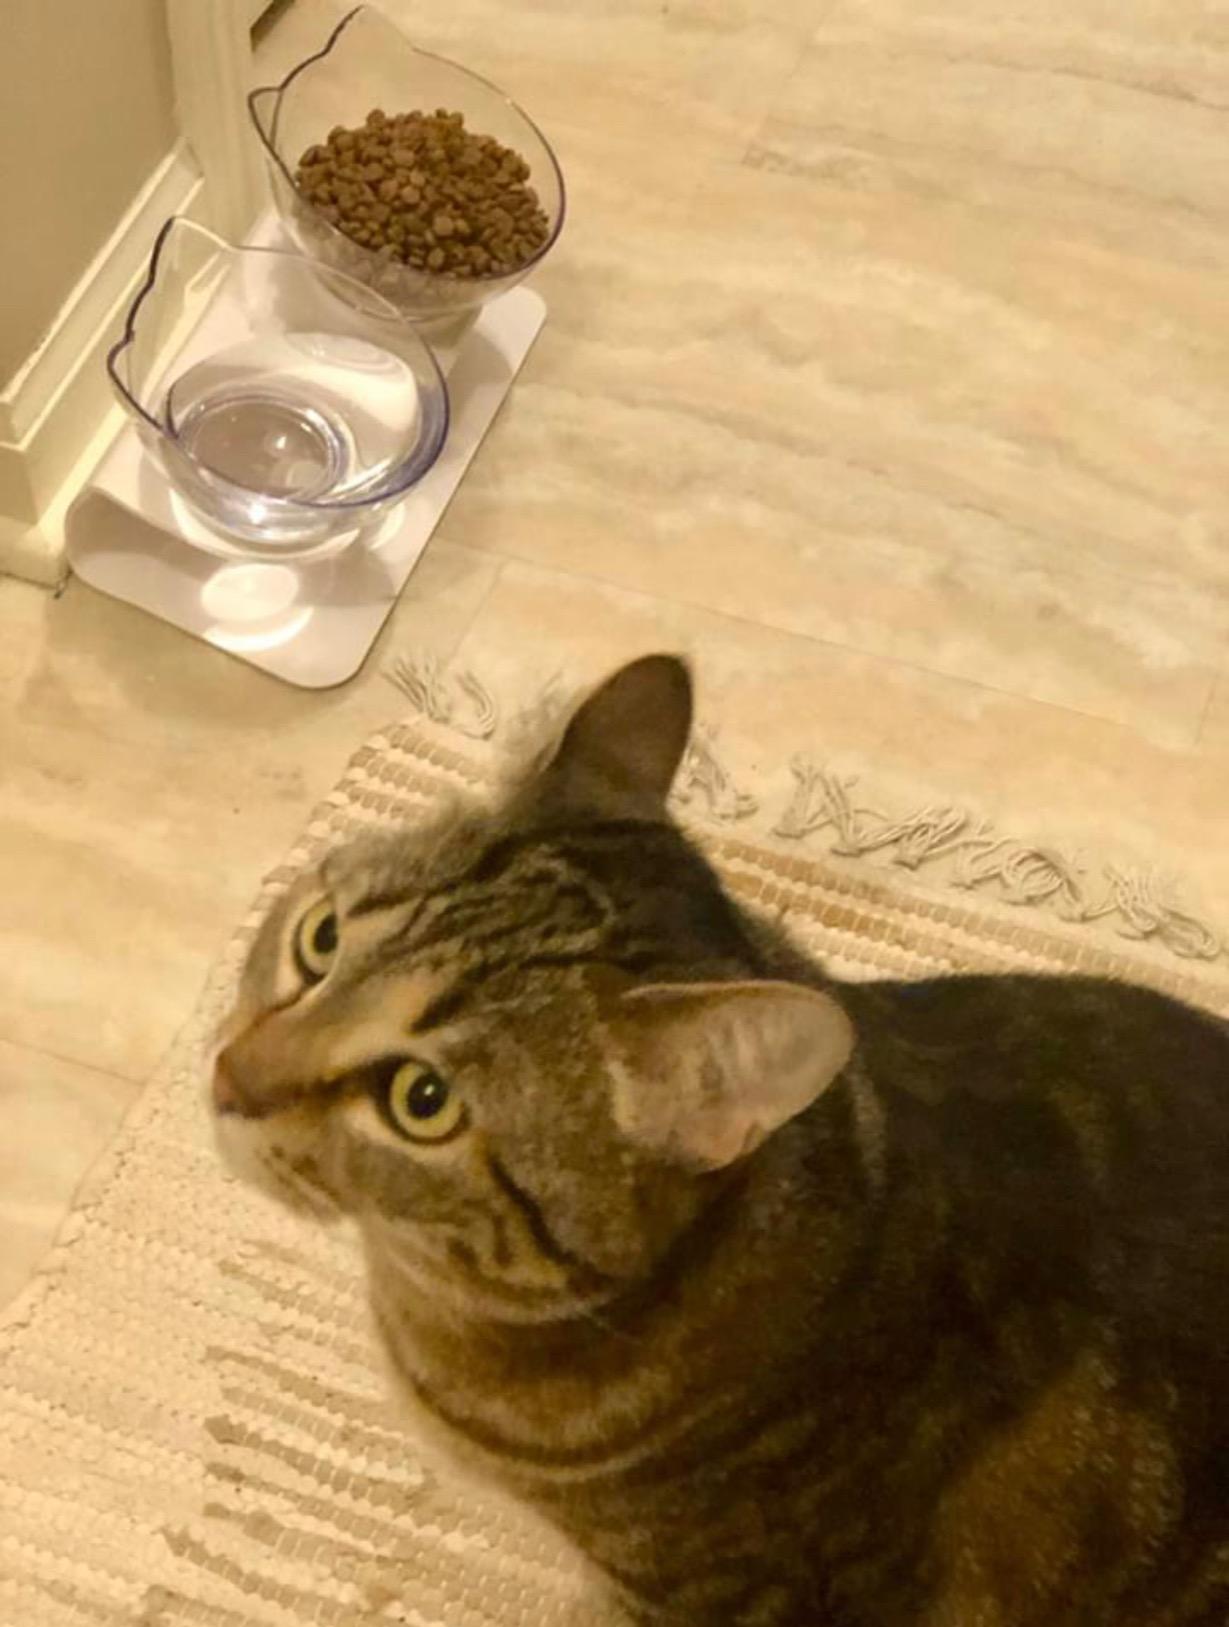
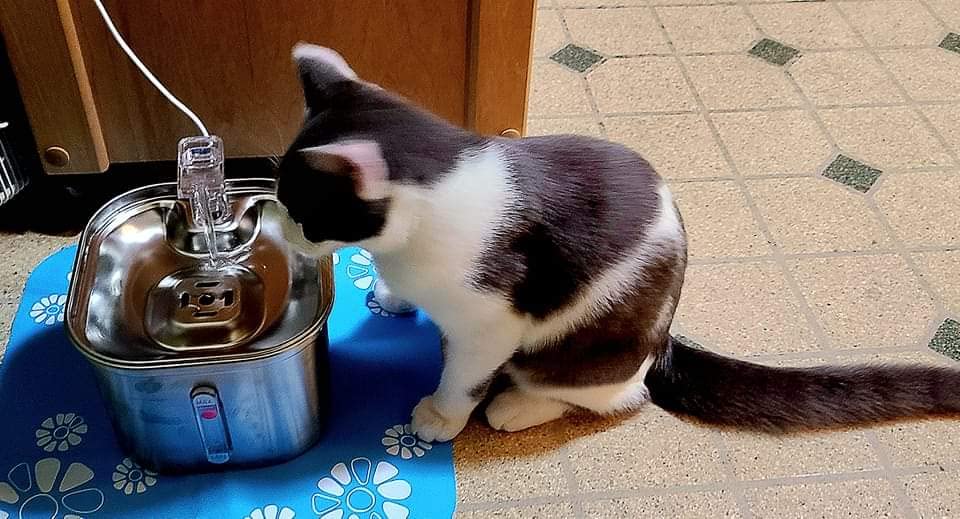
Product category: items_bowl
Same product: no